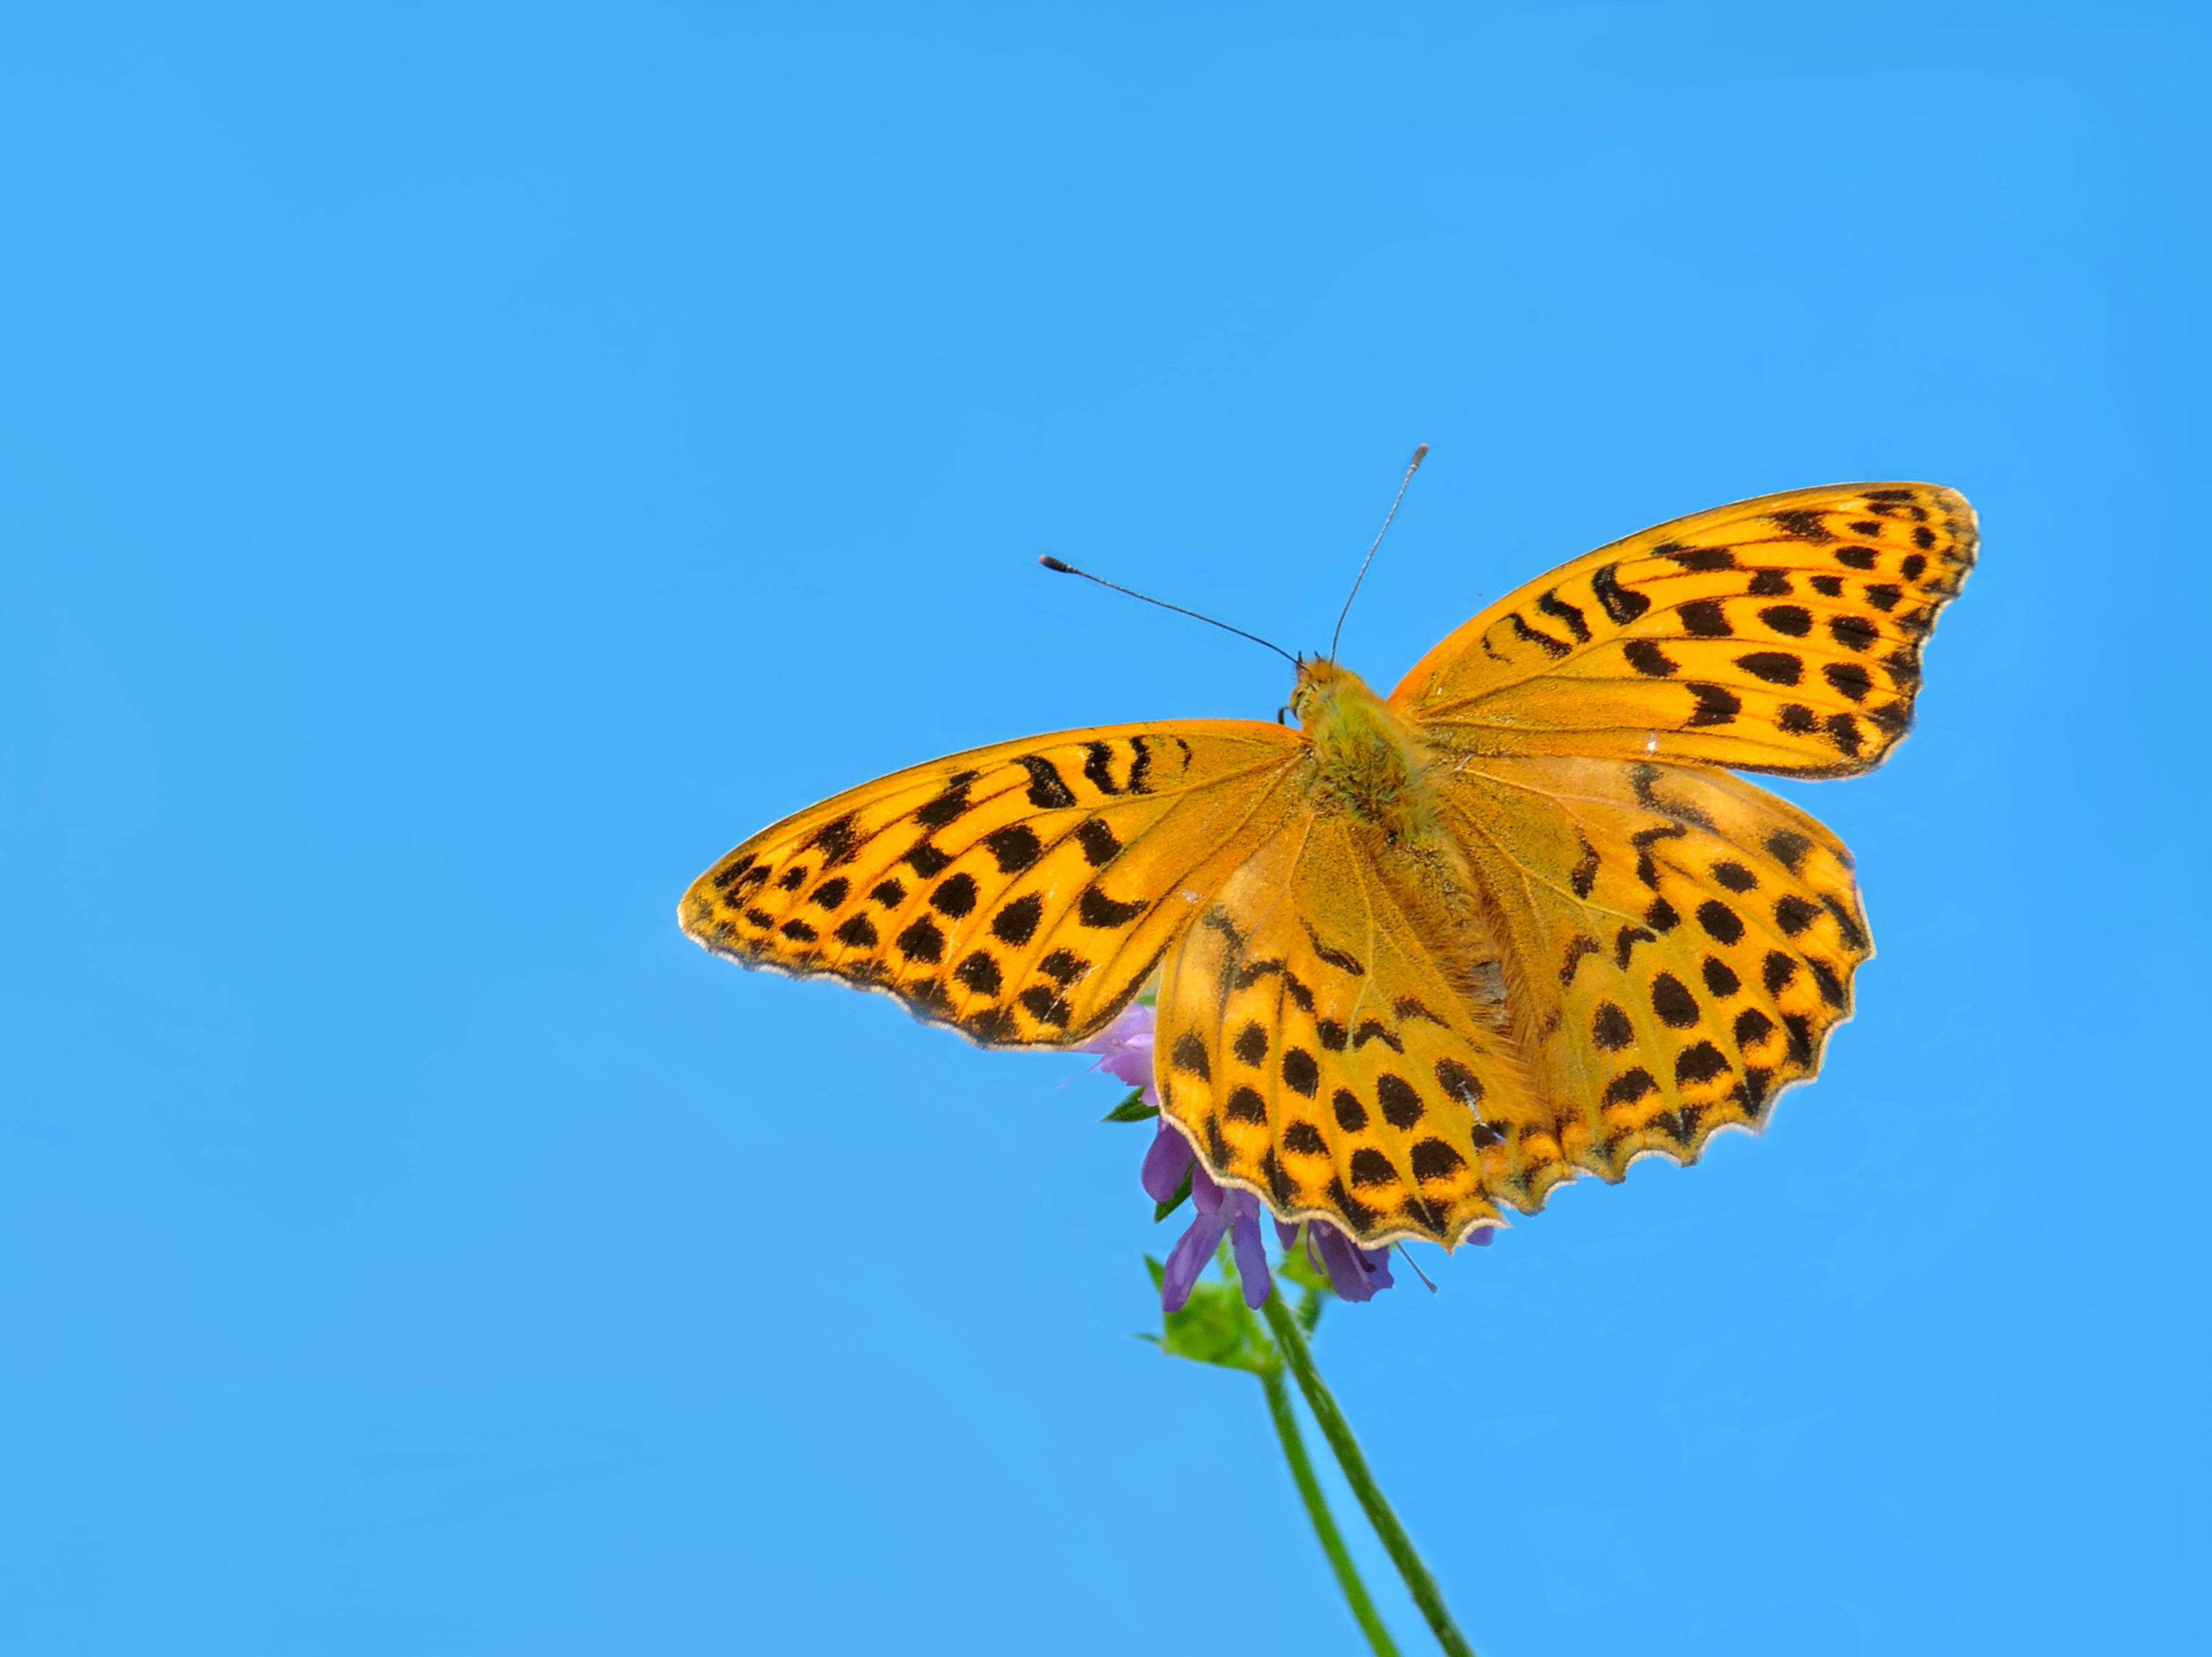
butterflies, insect, butterfly, moths and butterflies, brush footed butterfly, invertebrate, sky, lycaenid, pollinator, organism, macro photography, monarch butterfly, arthropod, wildlife, pieridae, nectar